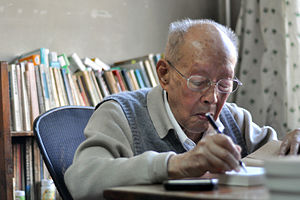
Zhou Youguang / Liv og virke / Karriere
Zhou Youguang i sit hjem i Beijing 2012.
Zhou Youguang var en kinesisk lingvist som ofte kaldes "pinyins fader", altså den fastlandskinesiske officielt normative romaniseringsmetode af kinesisk skrift.